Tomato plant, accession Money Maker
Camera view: vertical (180 deg); turntable rotation: 90 degrees
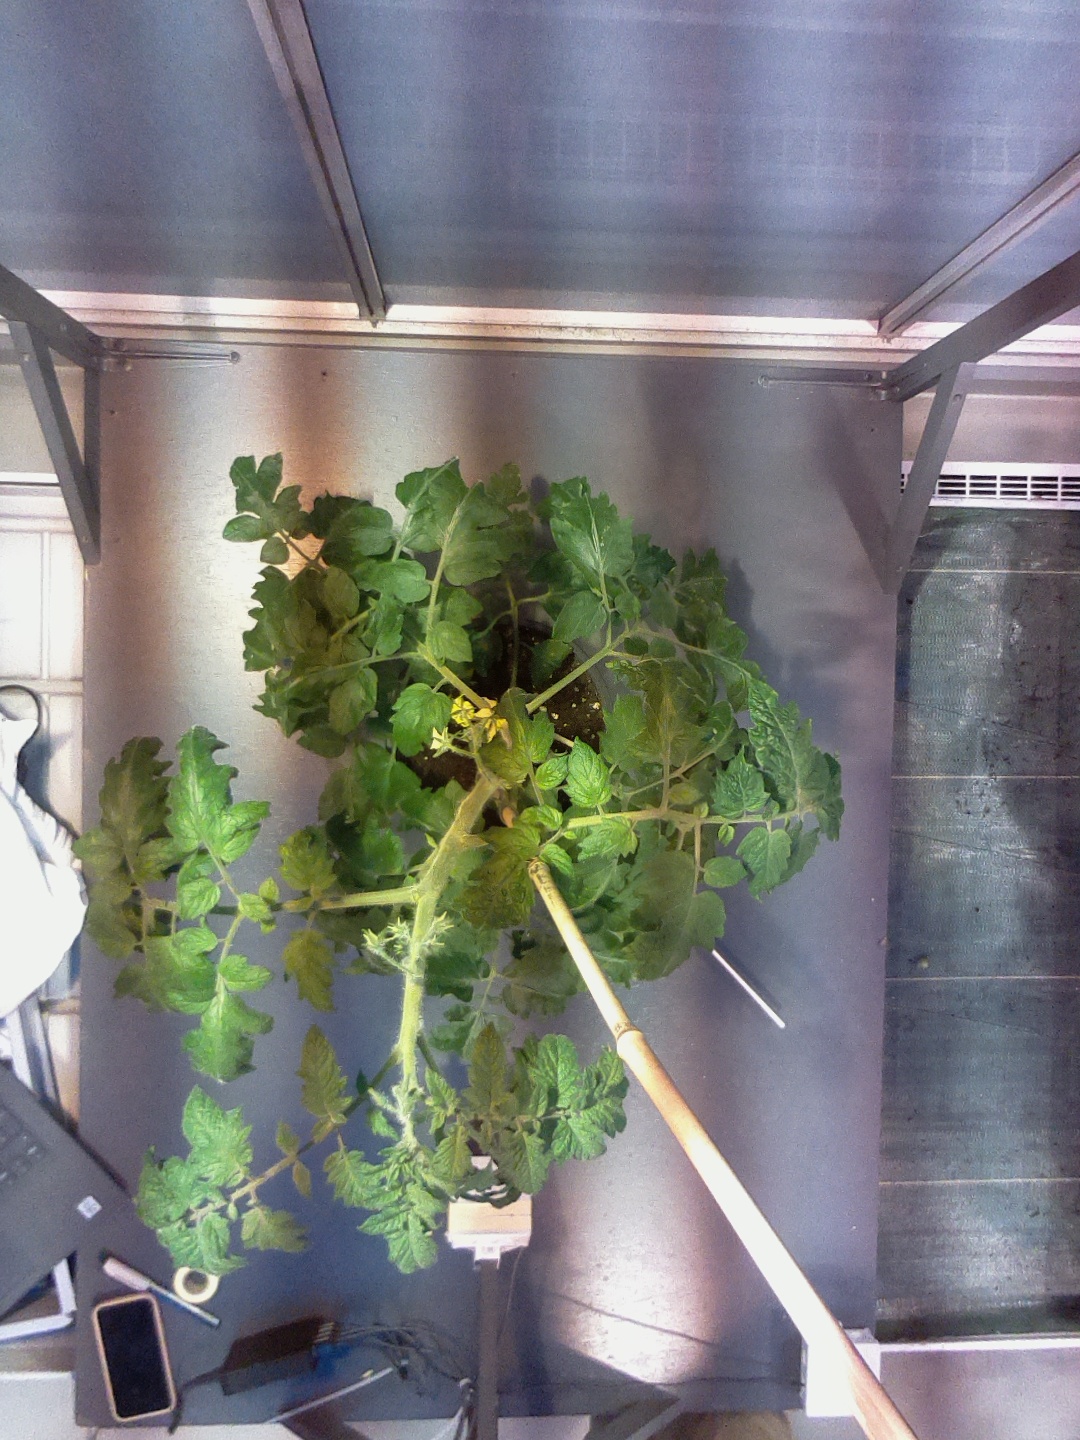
BBCH growth stage 65: Full flowering, 50%-60% of flowers open, first petals falling